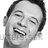
Emotion: happy